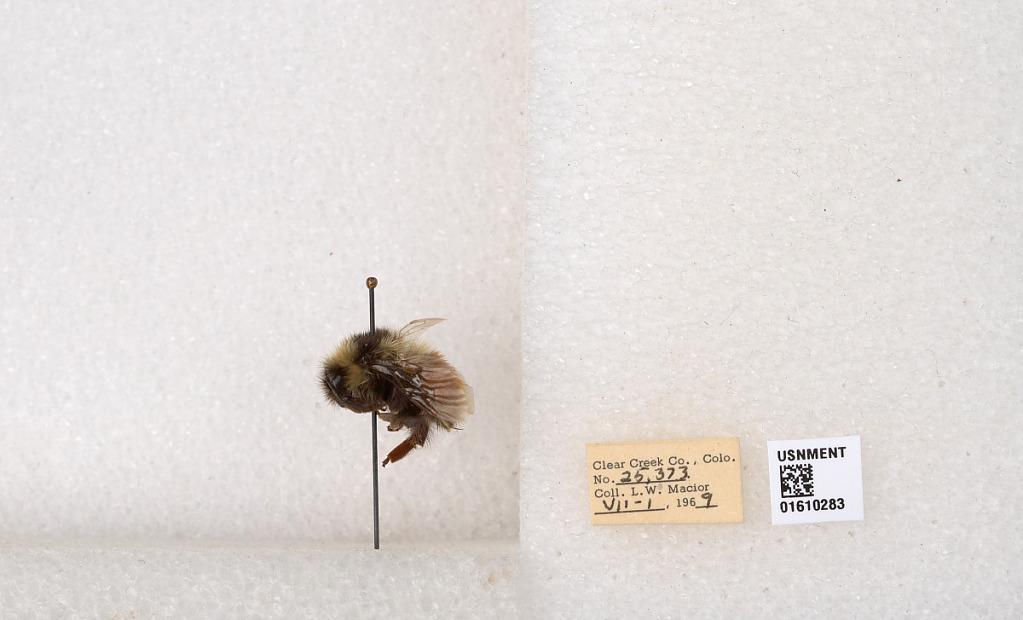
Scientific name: Bombus (Pyrobombus) sylvicola Kirby
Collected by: L. Macior
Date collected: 1969-7-1
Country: United States
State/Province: Colorado
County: Clear Creek
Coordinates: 39.6891, -105.644